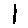
Label: 1